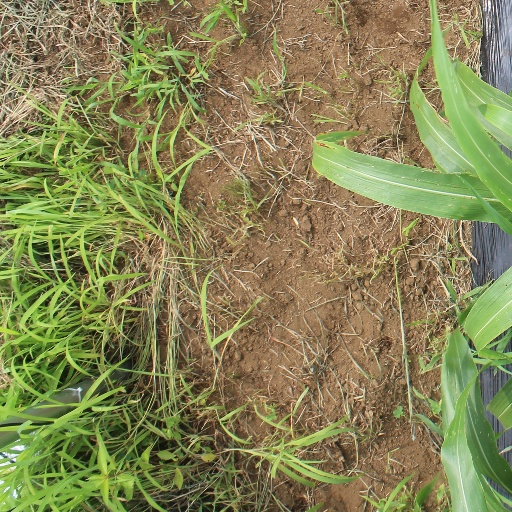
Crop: sorghum